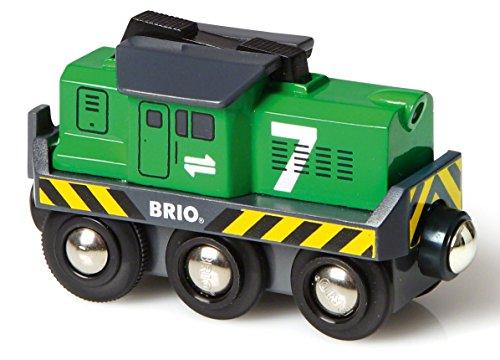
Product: BRIO 33214 Freight Battery Engine | Toy Train for Kids Age 3 and Up
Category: Toys & Games | Baby & Toddler Toys
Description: Compatibility - As your child develops, so can their railway play as the 33214 Freight Battery Engine is compatible with all other BRIO railway toys.
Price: $21.97
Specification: ProductDimensions:3.5x1.5x2inches|ItemWeight:4.2ounces|ShippingWeight:4.6ounces(Viewshippingratesandpolicies)|DomesticShipping:ItemcanbeshippedwithinU.S.|InternationalShipping:ThisitemcanbeshippedtoselectcountriesoutsideoftheU.S.LearnMore|ASIN:B00368CQ6Y|Itemmodelnumber:33214|Manufacturerrecommendedage:36months-10years|Batteries:1AAbatteriesrequired.